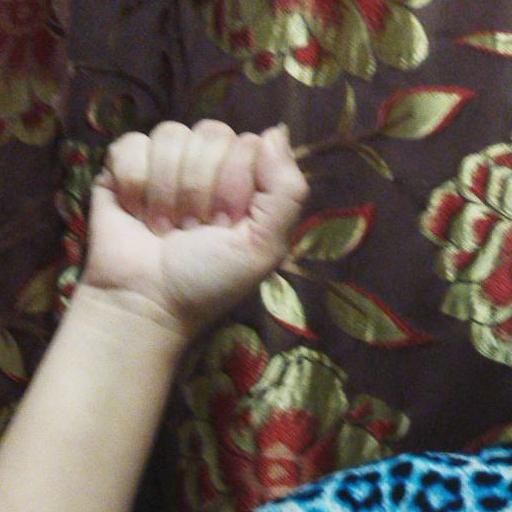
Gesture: fist